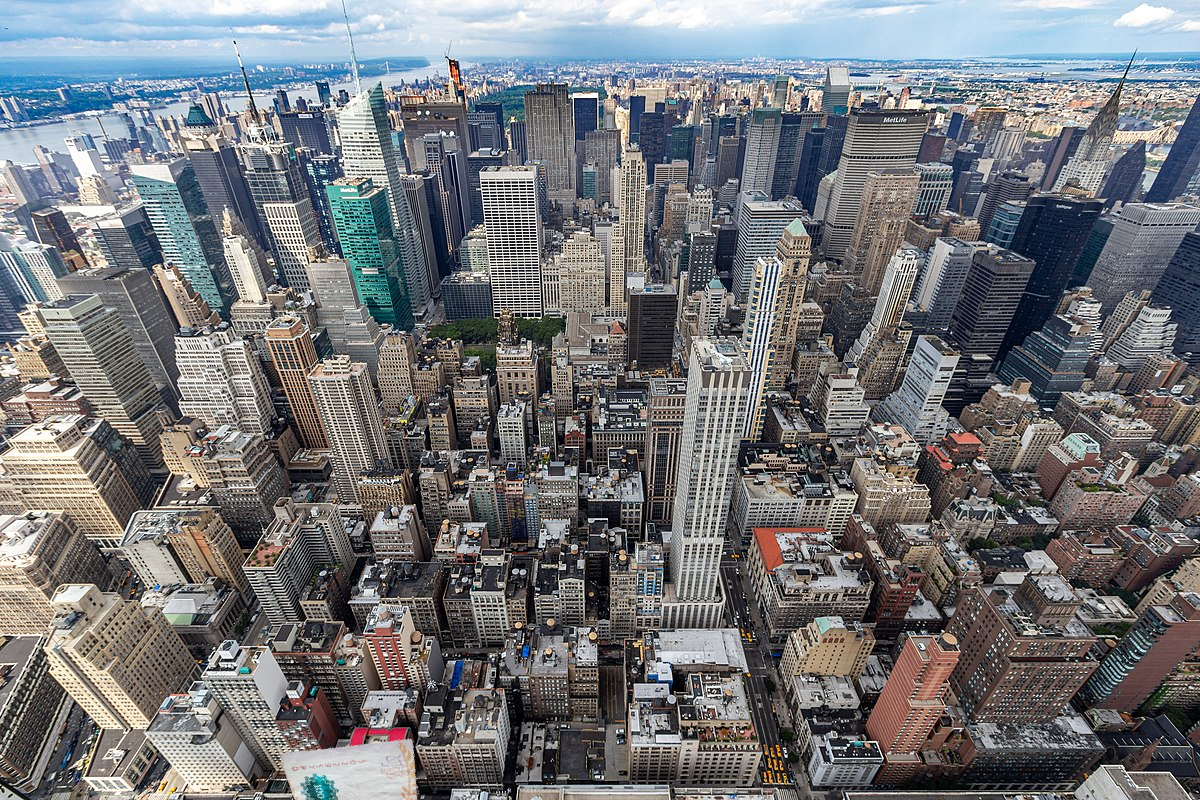
Denominación: 100